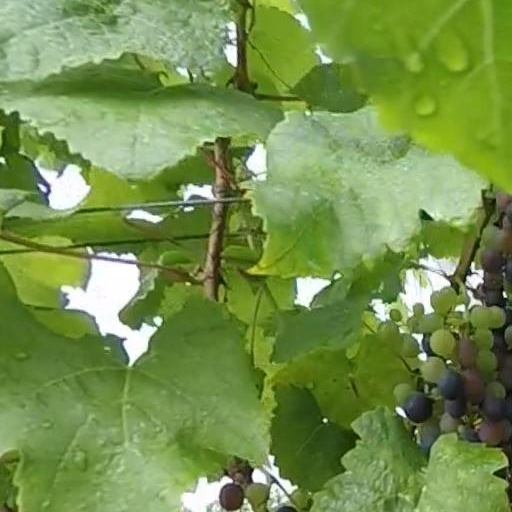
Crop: grape